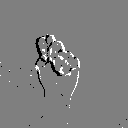
ASL letter: t